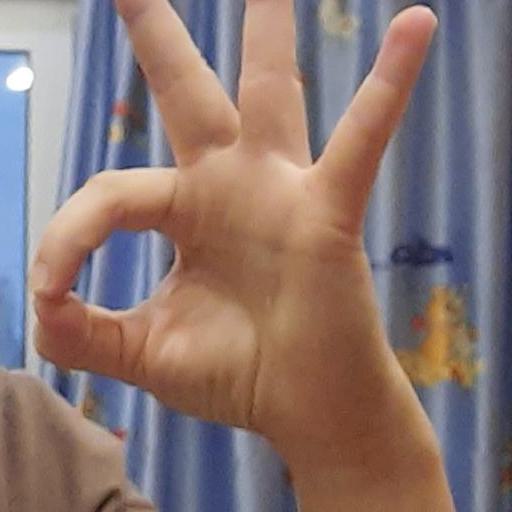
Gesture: ok